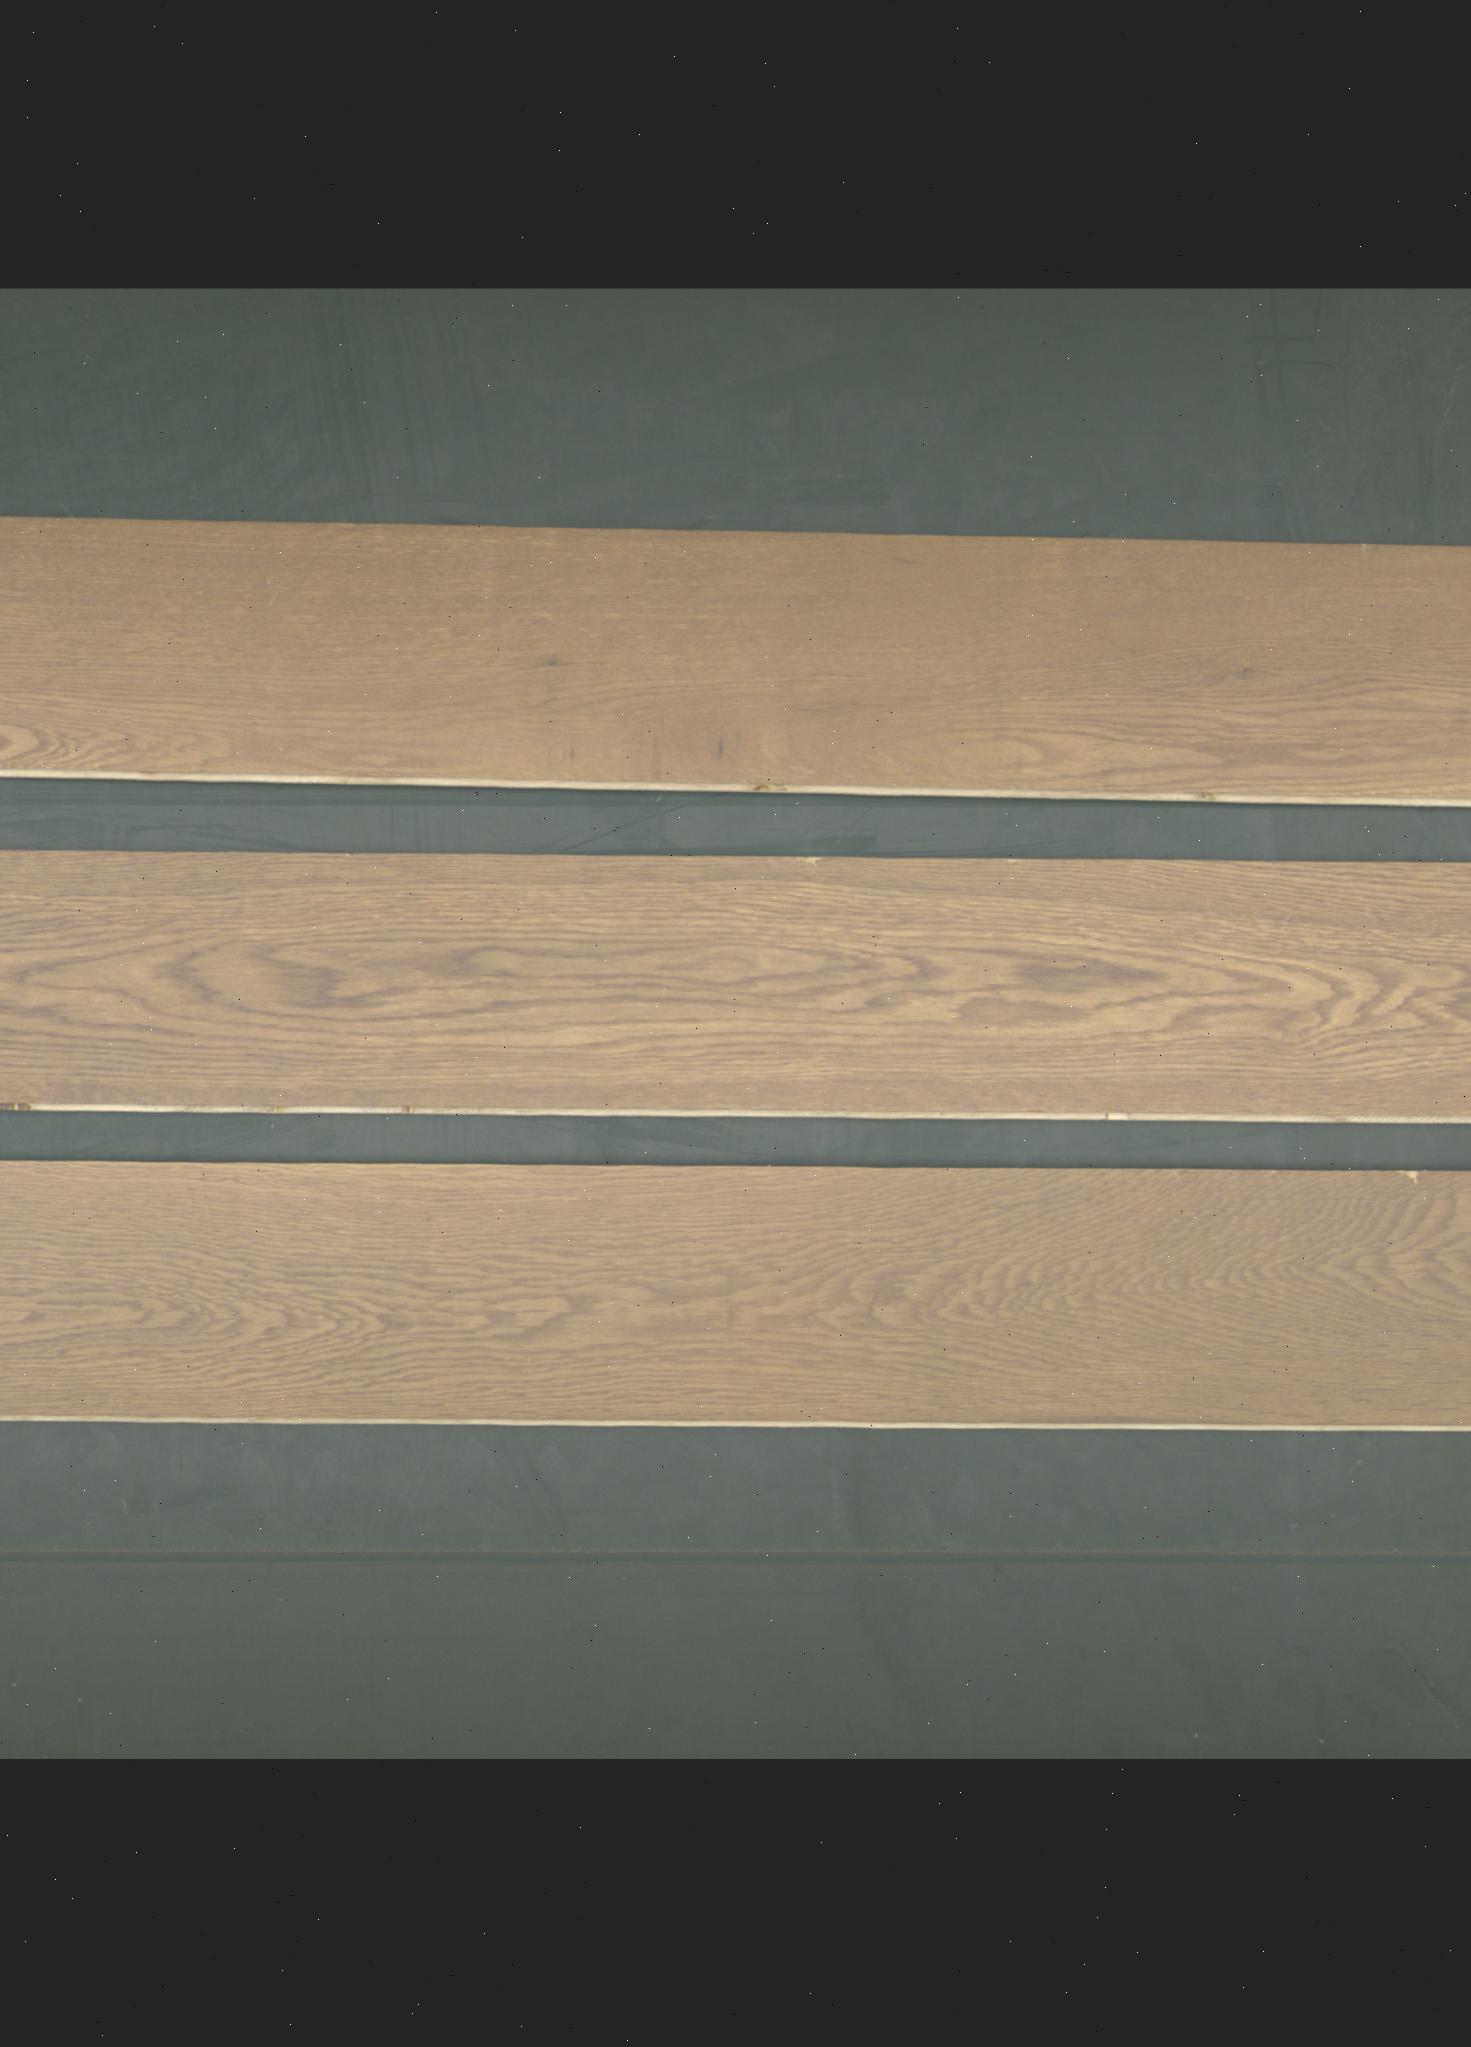
Label: mixers